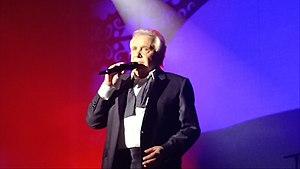
Michel Sardou le 26 décembre 2017 à La Seine Musicale lors de la chanson ""Les lacs du Connemara"""
Michel Sardou [miʃɛl saʁdu], né le 26 janvier 1947 à Paris, est un chanteur et comédien français.